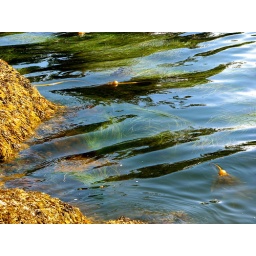
Kelp and surfgrass grow in the deeper water while rockweed covers the intertidal rocks at Brady's Beach in Bamfield. August 2011.